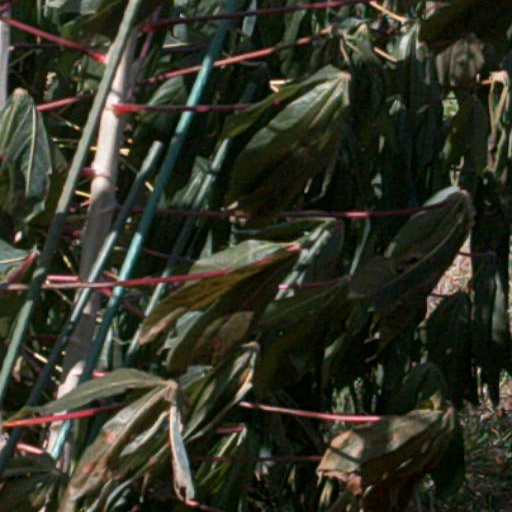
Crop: cassava